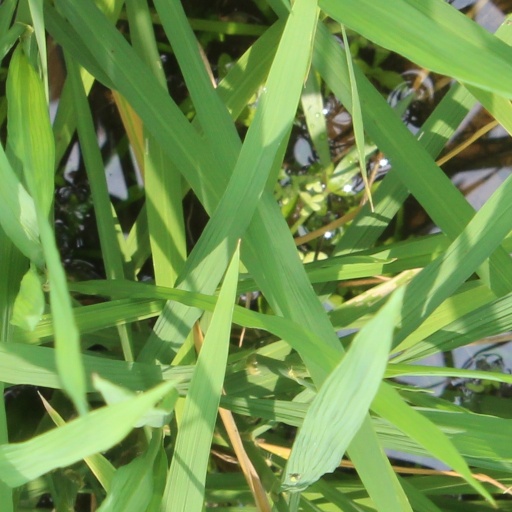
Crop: rice